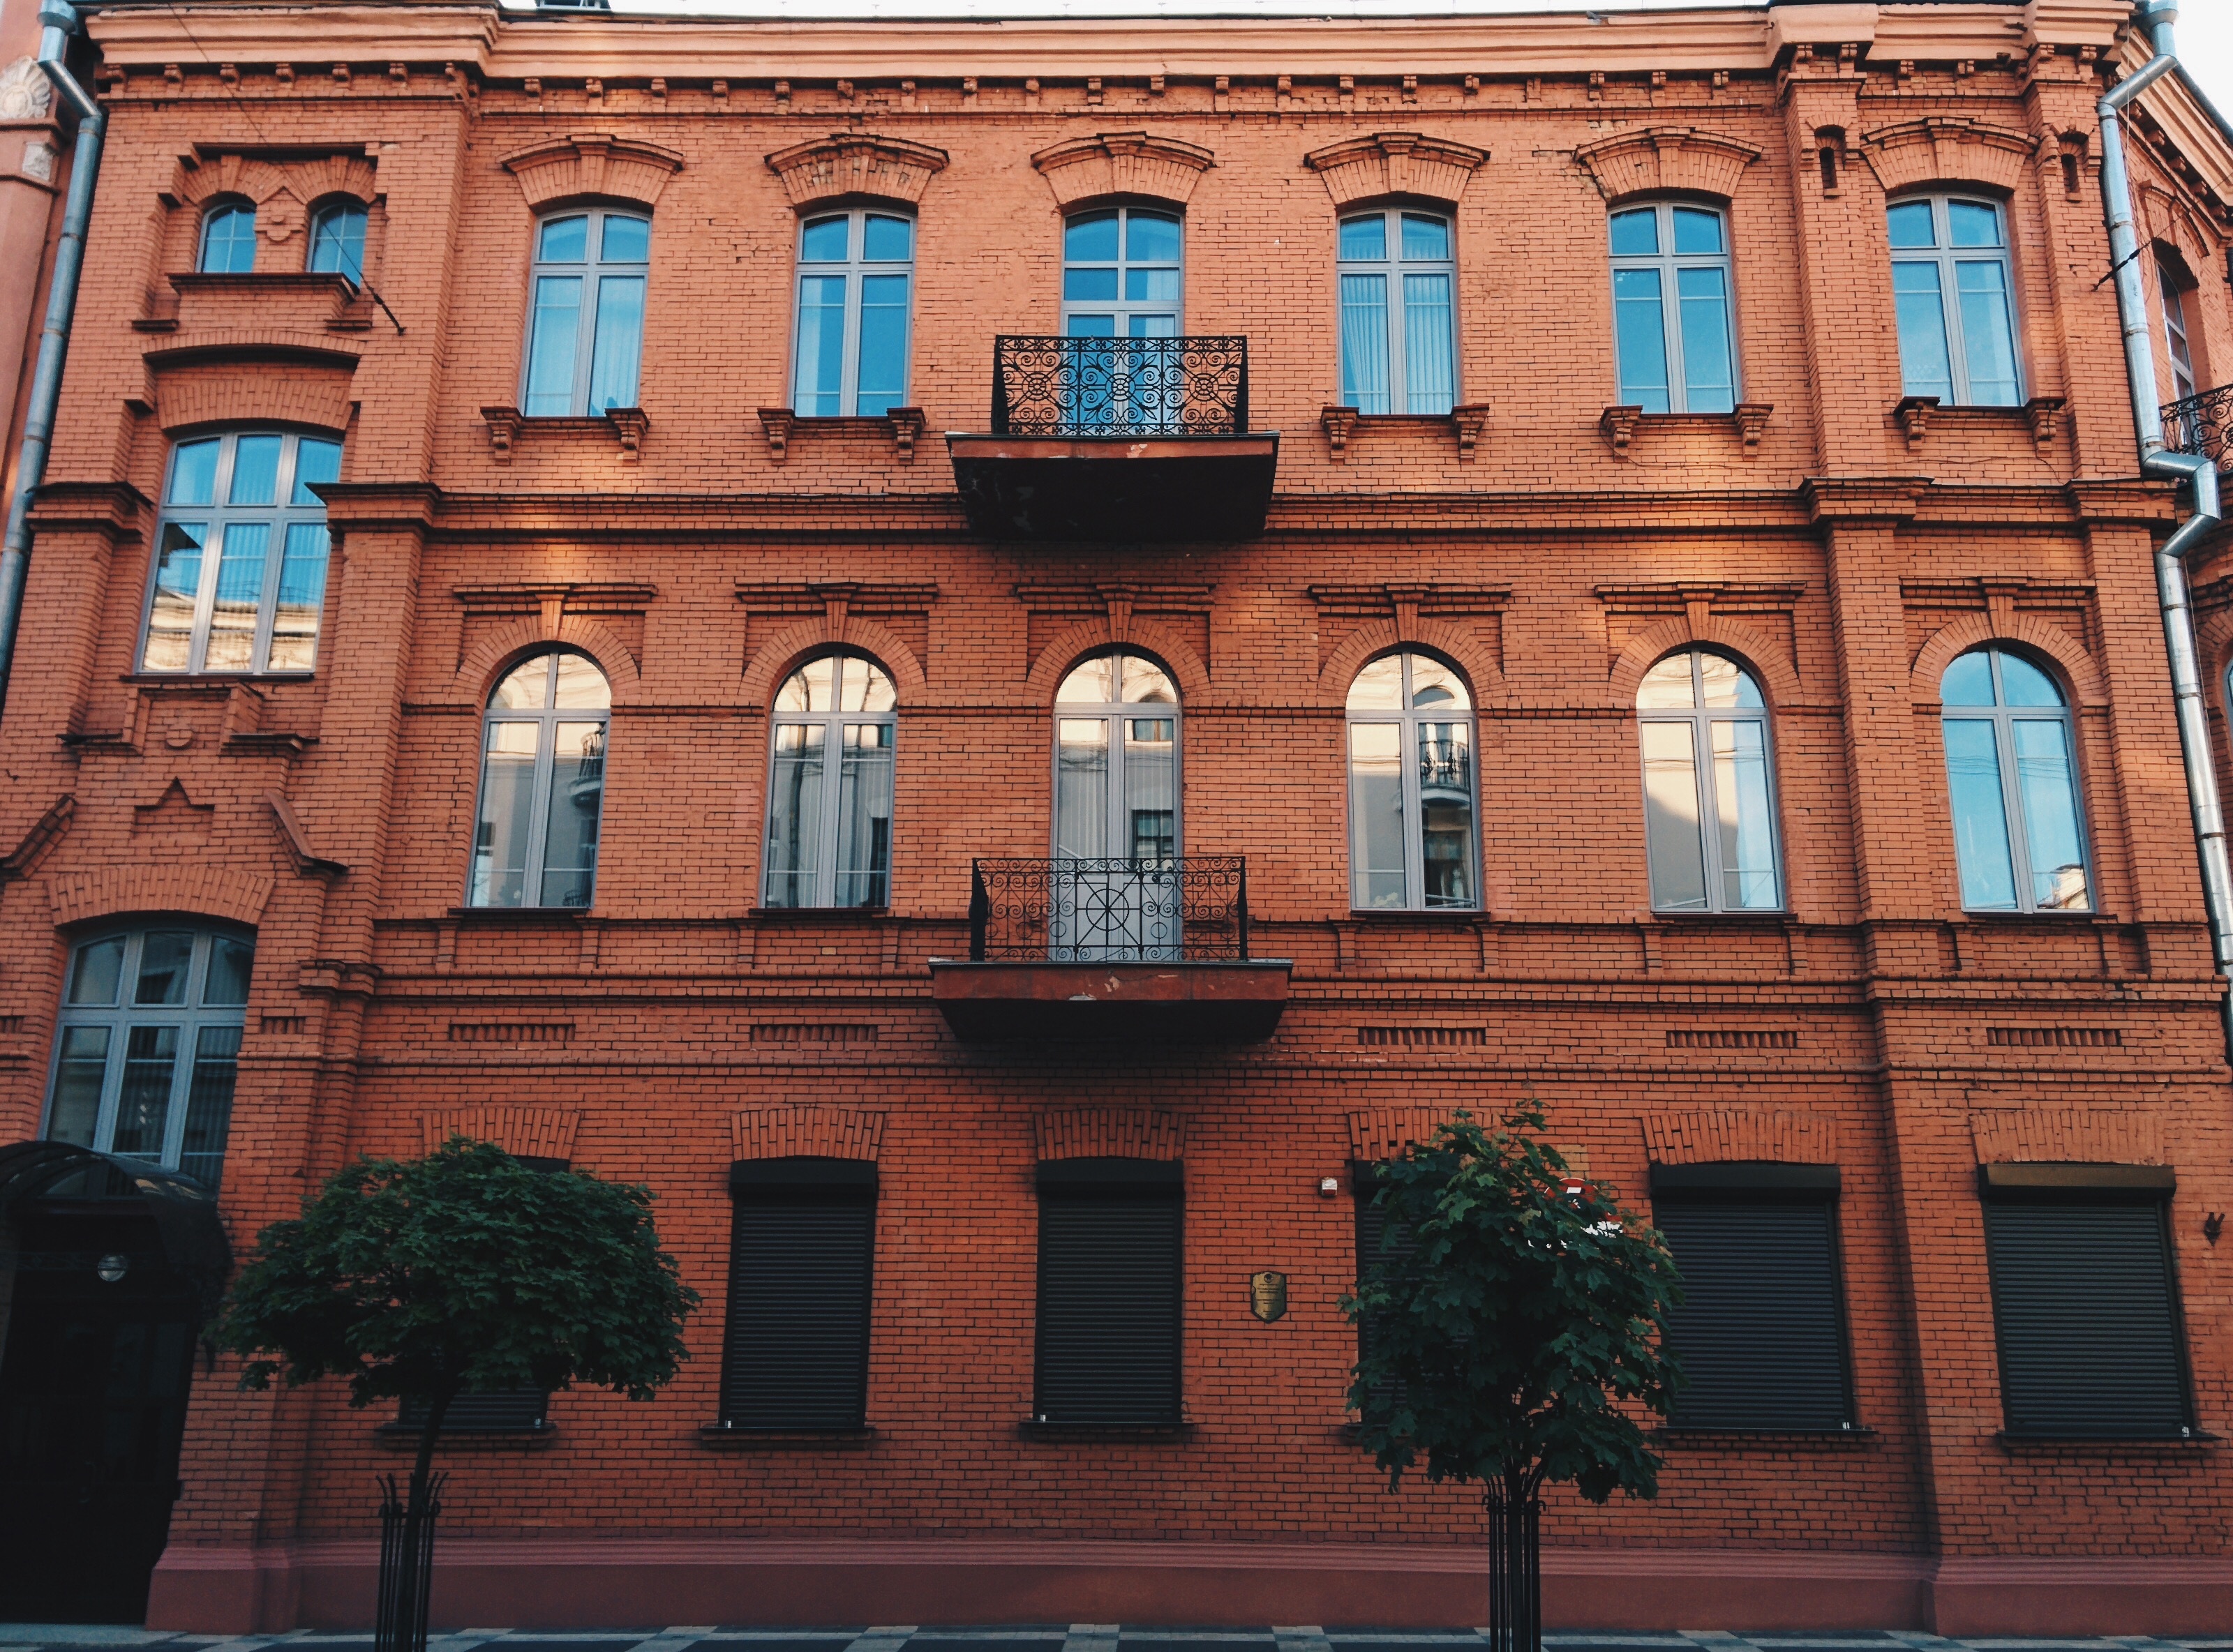
architecture, house, window, town, building, palace, city, downtown, landmark, facade, brick, synagogue, tourist attraction, neighbourhood, urban area, human settlement